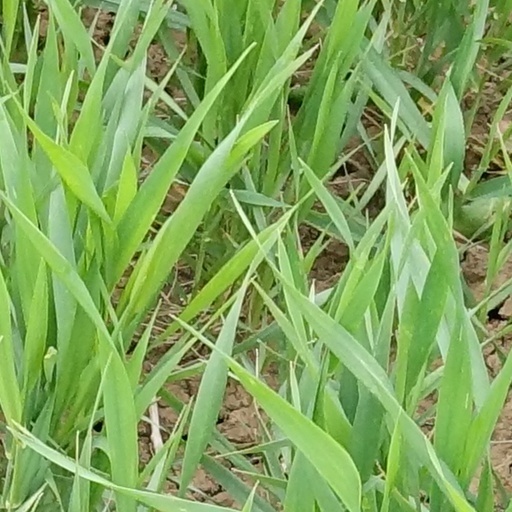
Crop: wheat